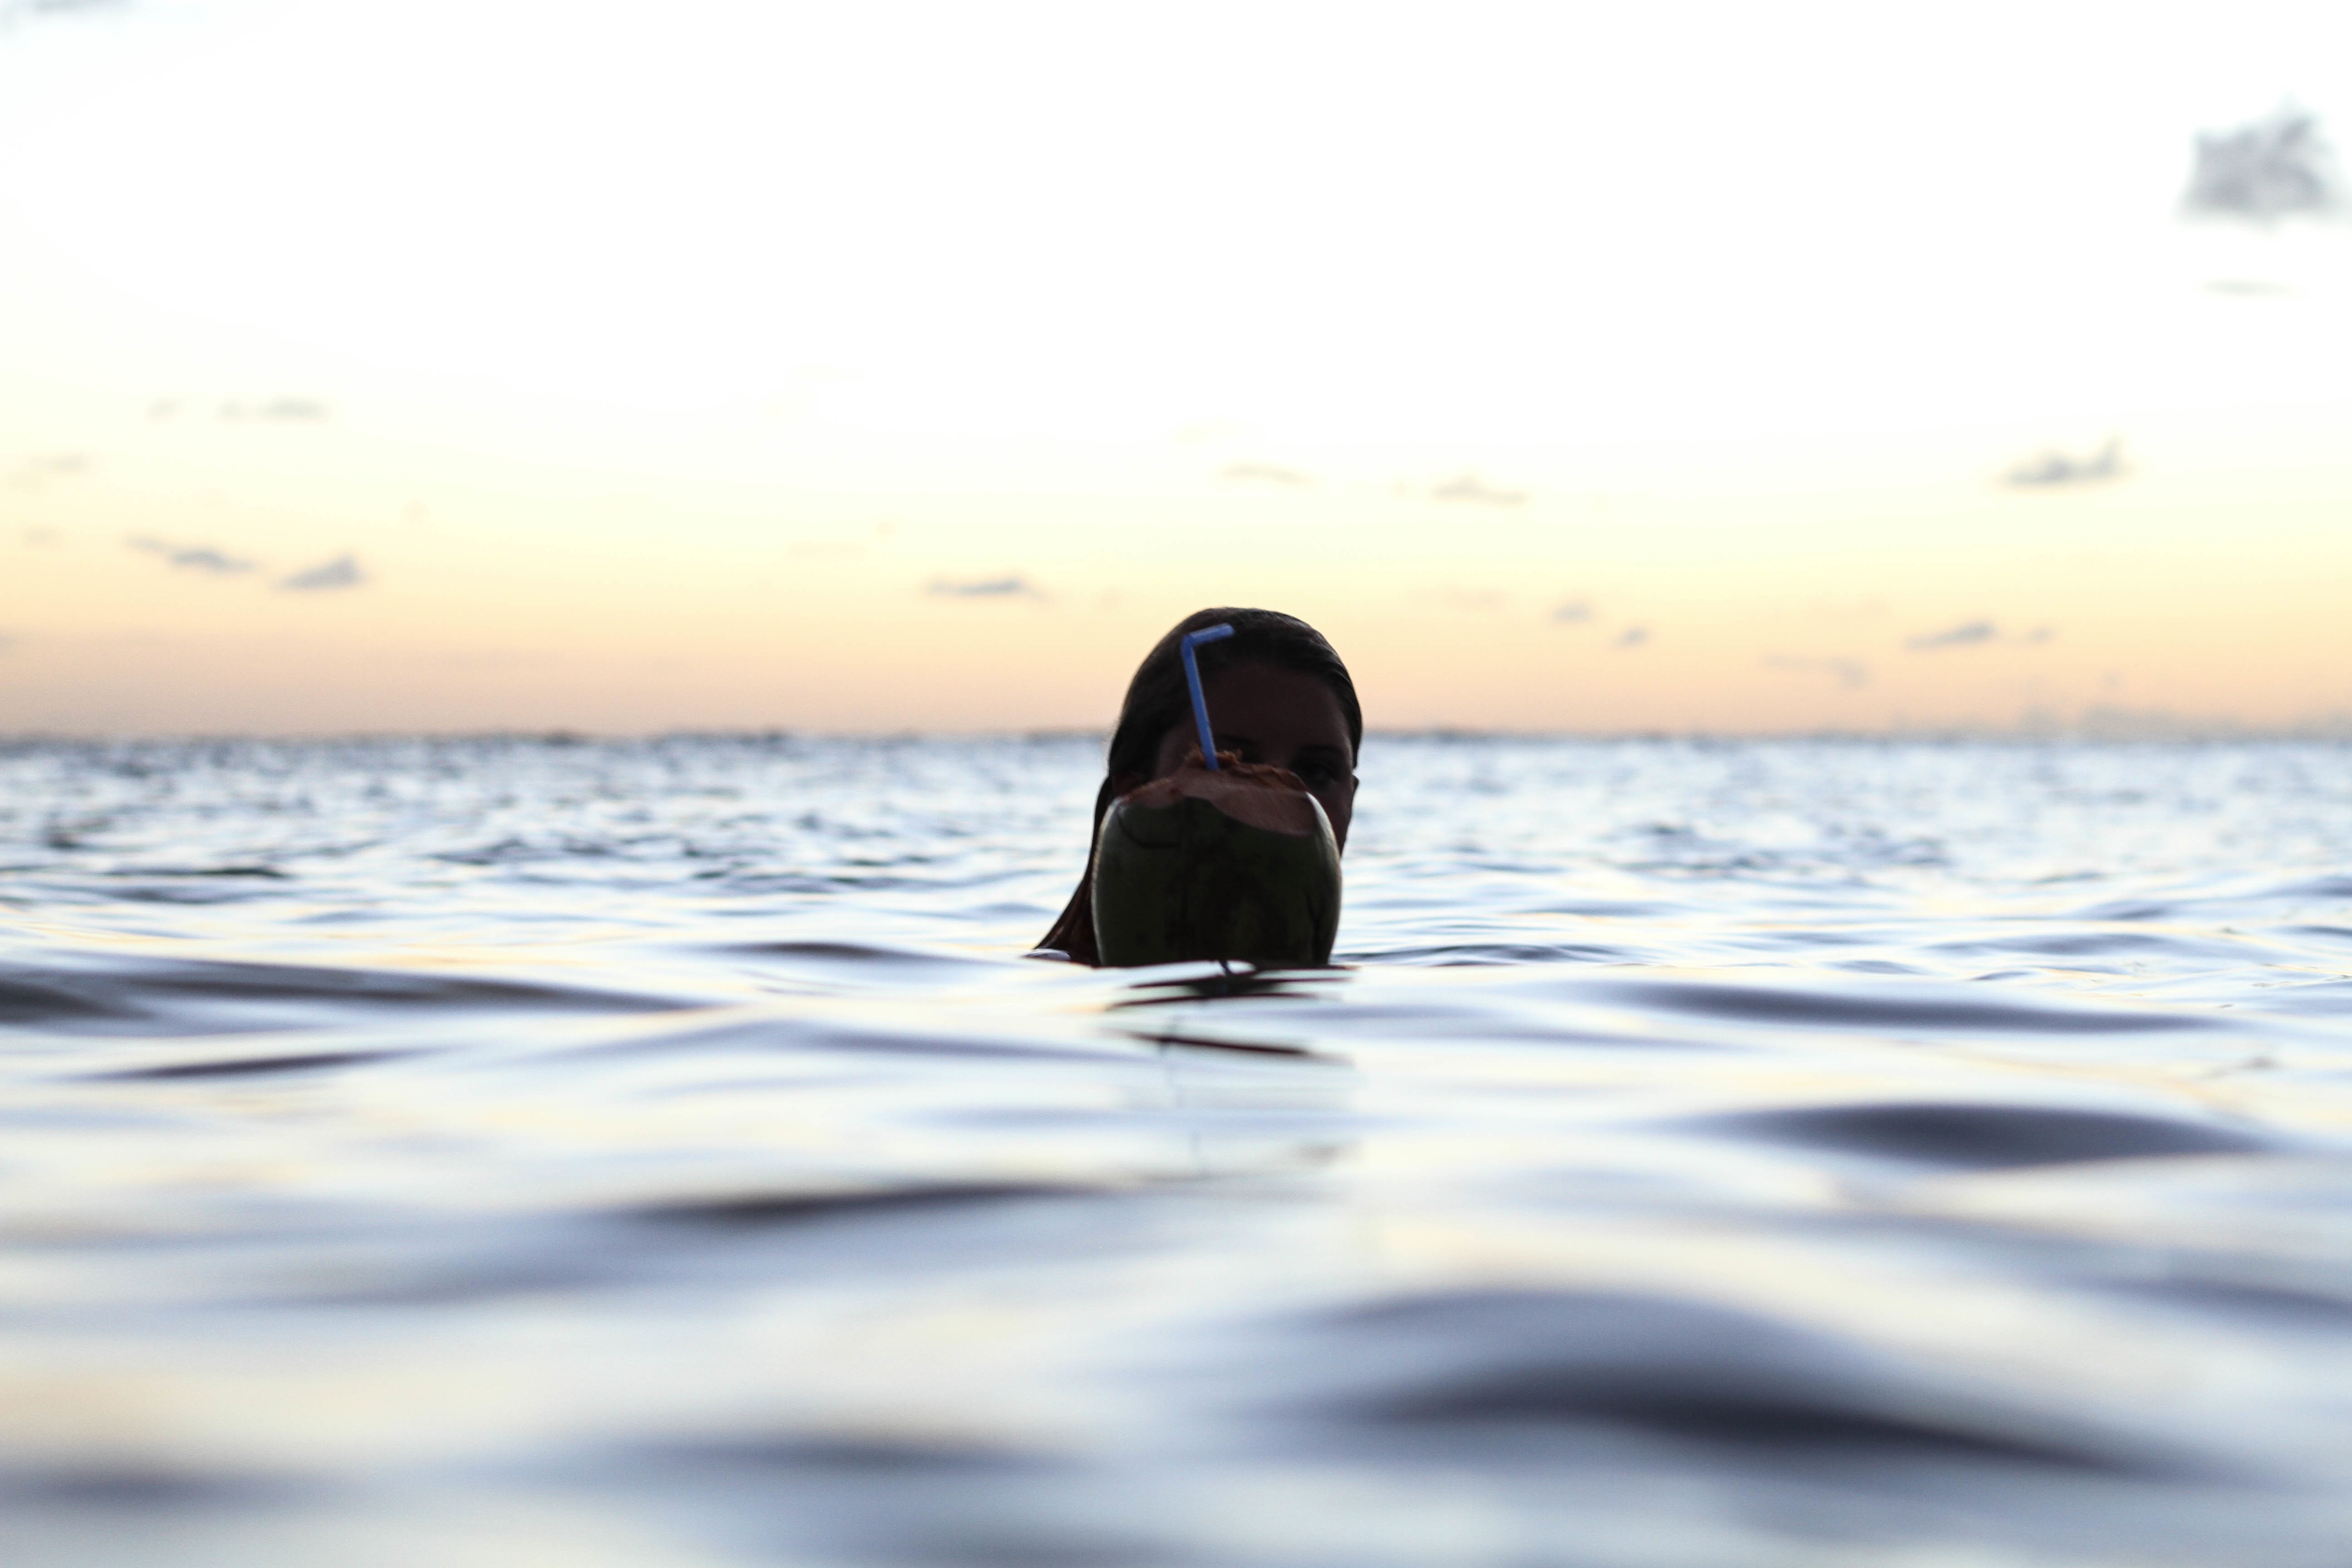
sea, coast, ocean, wave, marine mammal, killer whale, surfing equipment and supplies